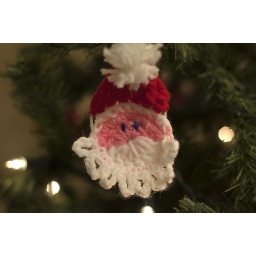
crocheted by moi. Pattern from a book I got at a flea market in Kentucky which was printed in 1981.